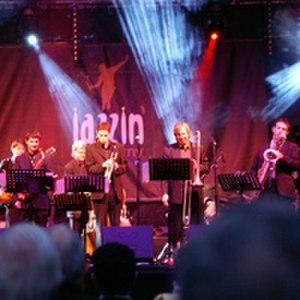
Festival jazz à Cheverny. Le swing prend place du centre du village au château puis au golf. Près de 30 concerts en 3 jours.
Connu pour son patrimoine, le Loir-et-Cher a vu son rayonnement touristique grandir avec l'inscription par l'Unesco du Val de Loire au patrimoine mondial de l'humanité, au titre des paysages culturels. Vingt-six communes de Loir-et-Cher sont concernées par ce classement. Avec cet environnement et ce patrimoine, le tourisme est une activité majeure en Loir-et-Cher. Le Conseil départemental participe activement au développement des activités touristiques. La destination touristique de Loir-et-Cher porte aujourd’hui le nom de Cœur Val de Loire.